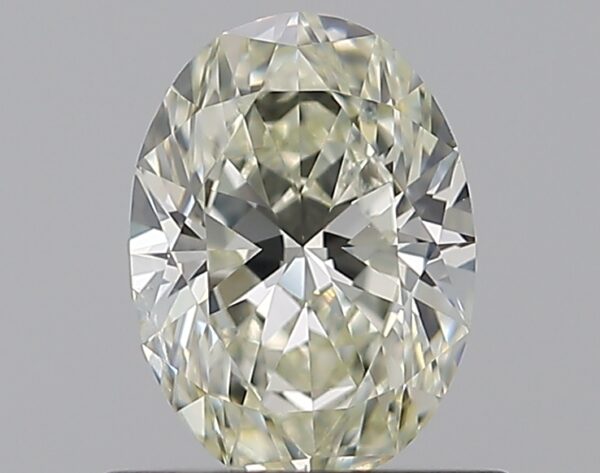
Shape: oval
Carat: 0.7
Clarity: SI2
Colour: L
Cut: EX
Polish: EX
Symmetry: VG
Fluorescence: N
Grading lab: GIA
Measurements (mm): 6.88 x 4.98 x 3.11